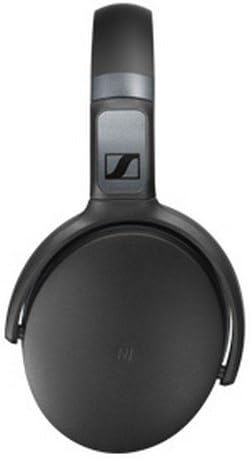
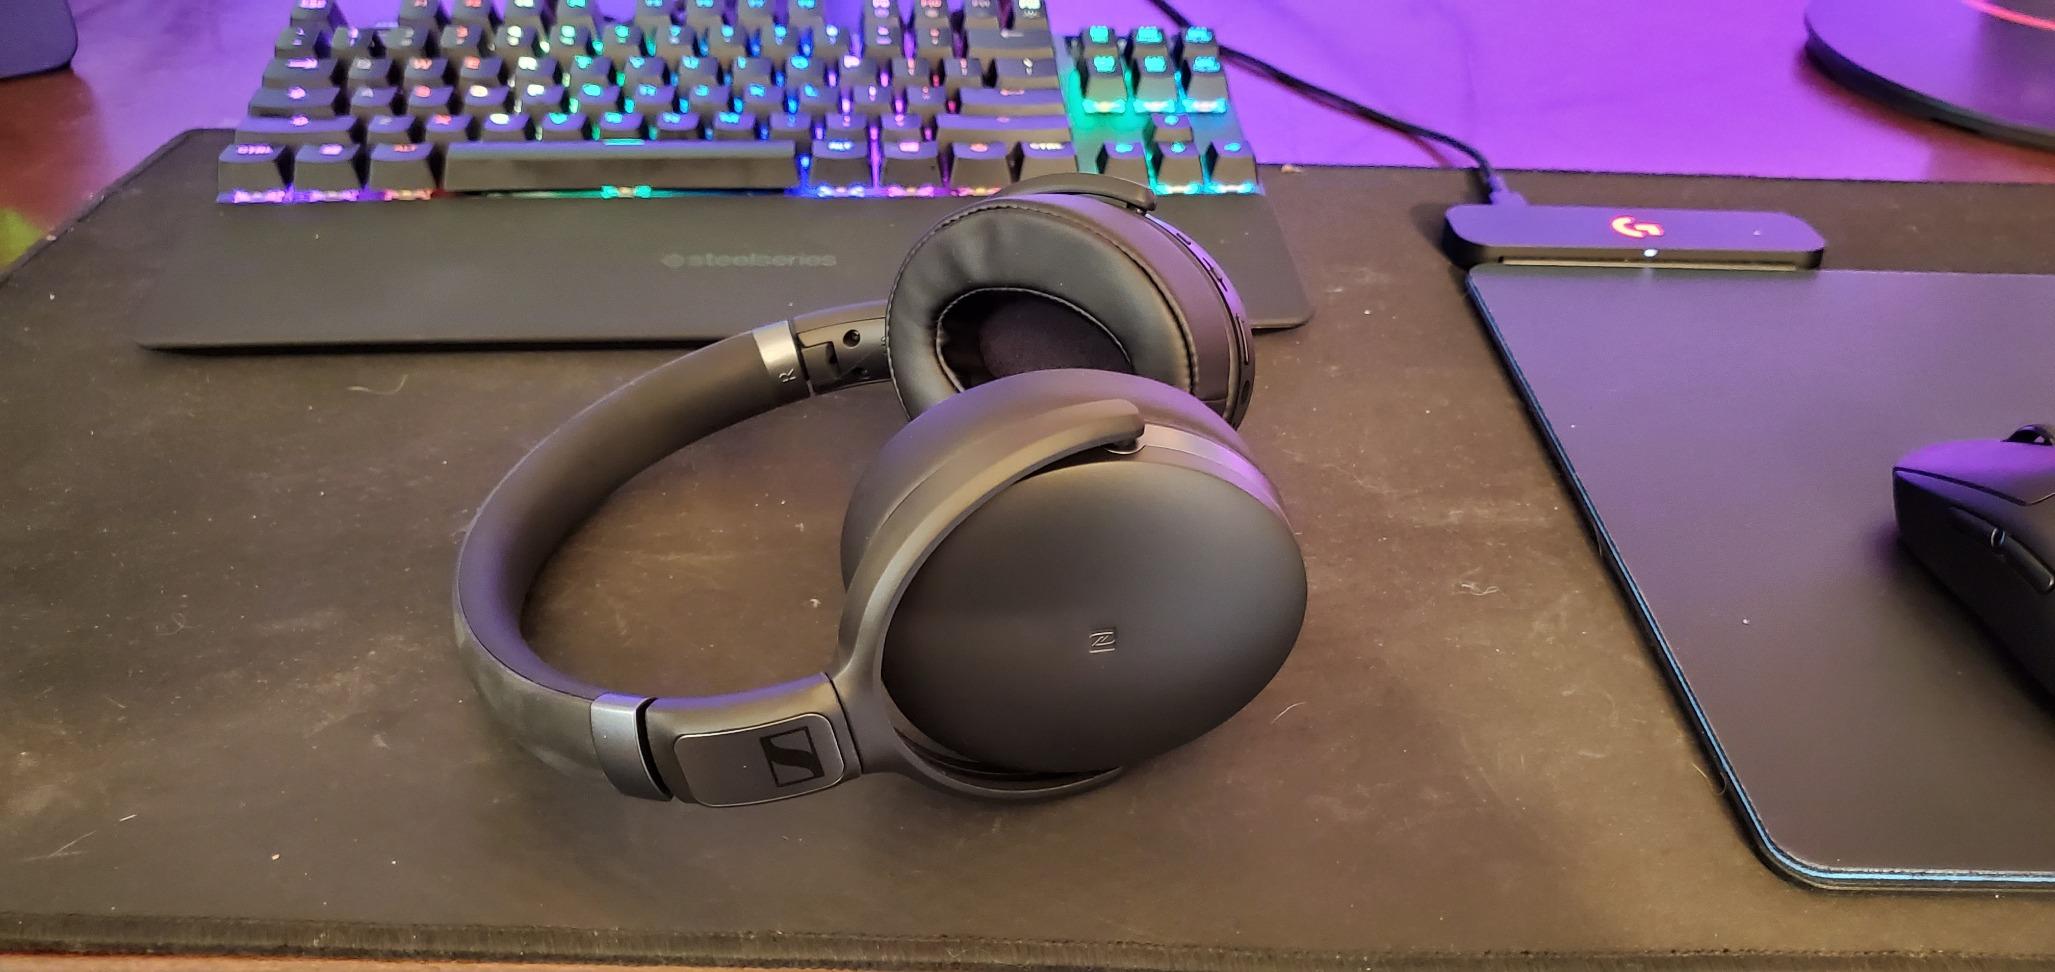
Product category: headphones
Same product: yes